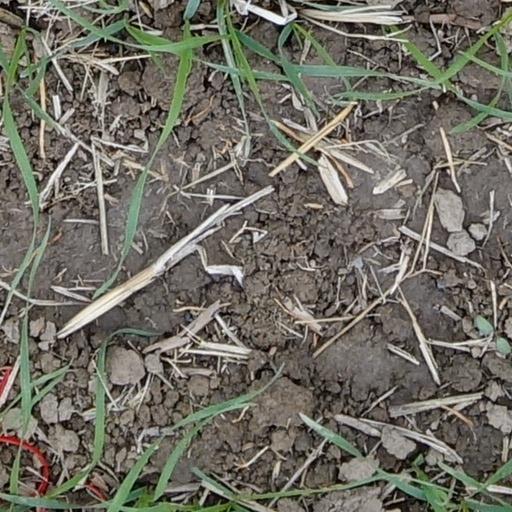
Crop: wheat